The Deputy

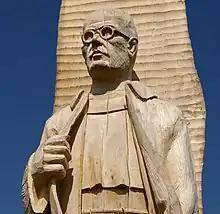
Maximilian Kolbe was imprisoned in 1941 and deported to Auschwitz where he entered the hunger block instead of a fellow prisoner (sculpture in Wiślica).

Rolf Hochhuth has referred to several historical models for the figures of his play. Among these persons are Pater Maximilian Kolbe (prisoner Nr. 16670 in Auschwitz) who sacrificed himself for the Catholic family man Franciszek Gajowniczek. Another model is the priest Bernhard Lichtenberg, provost of the cathedral of St. Hedwig in Berlin; he was imprisoned because he included Jews in his prayers and asked the Gestapo to share the fate of the Jews being sent to the east. Lichtenberg died on the transport to Dachau. A character in the play is Kurt Gerstein, an official at the "Institute of Hygiene" of the Waffen-SS, tried to inform the international public about the extermination camps. After the Second World War he produced the "Gerstein Report" that was used at the Nuremberg Trials.